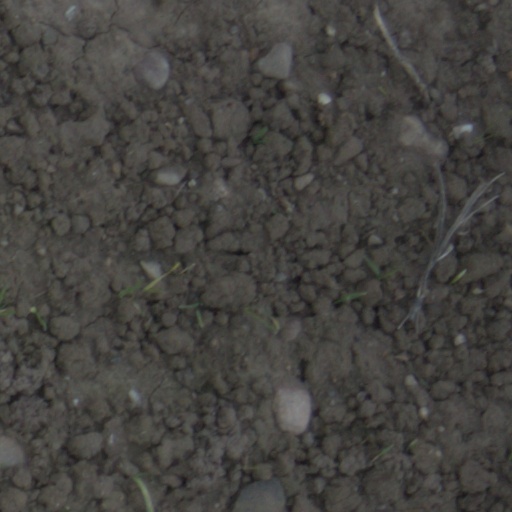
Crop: wheat